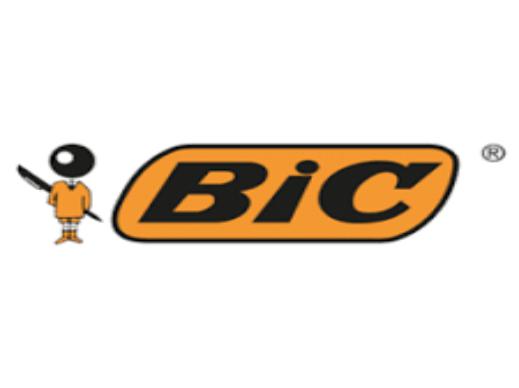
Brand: bic cristal
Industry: Necessities